Silver mining

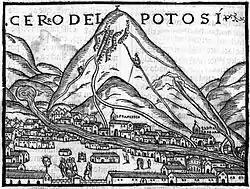
Potosi, discovered in 1545, produced massive amounts of silver from a single site in upper Peru. The first image published in Europe. Pedro Cieza de León, 1553.

Vast amounts of silver were brought into the possession of the crowns of Europe after the conquest of the Americas from the now Mexican state of Zacatecas (discovered in 1546) and Potosí (also discovered in 1546), which triggered the Spanish Price Revolution in Europe. Between 1500 and 1800, Bolivia, Peru, and Mexico made of 85% of the world's total silver production. Silver mining required large amounts of mercury to extract the metal from ore. In the Andes, the source was the Huancavelica mercury mine; Mexico was dependent on mercury from the Almadén mercury mine in Spain. Mercury had a high adverse environmental impact. Silver was extremely valuable in China, and became a global commodity. Manila galleons carried Spanish dollars across the Pacific, contributing to the rise of the Spanish Empire. The rise and fall of its value affected the world market.